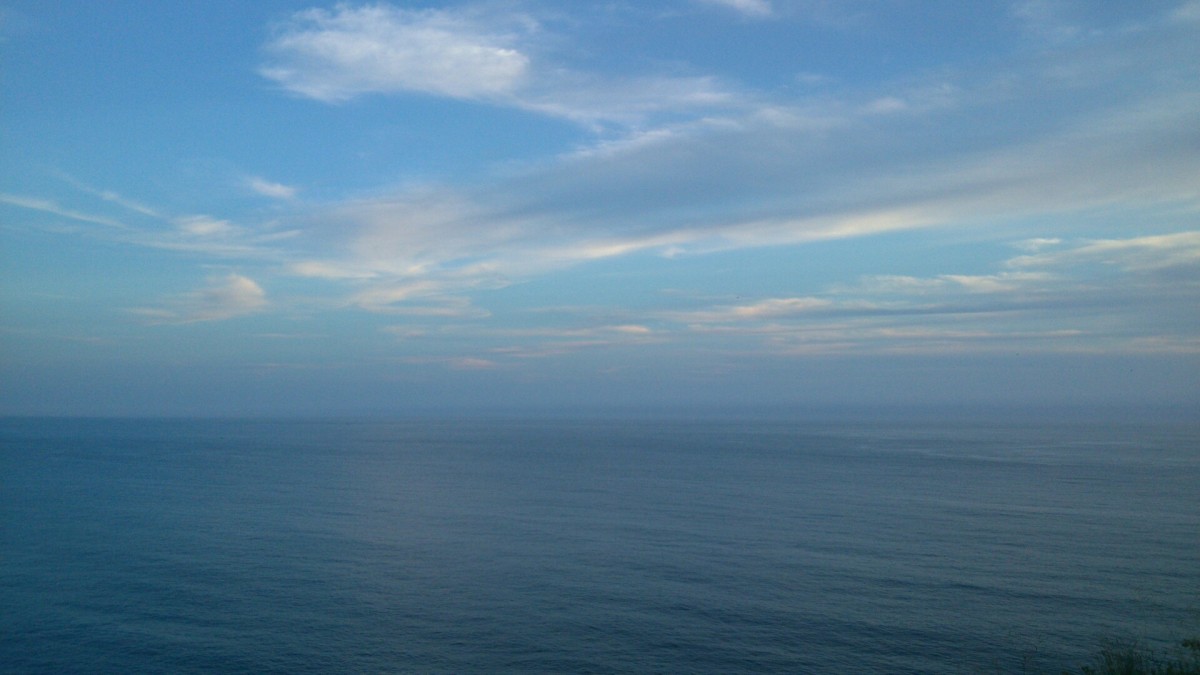
Tags: coast, ocean, horizon, cloud, sky, dawn, dusk, bay